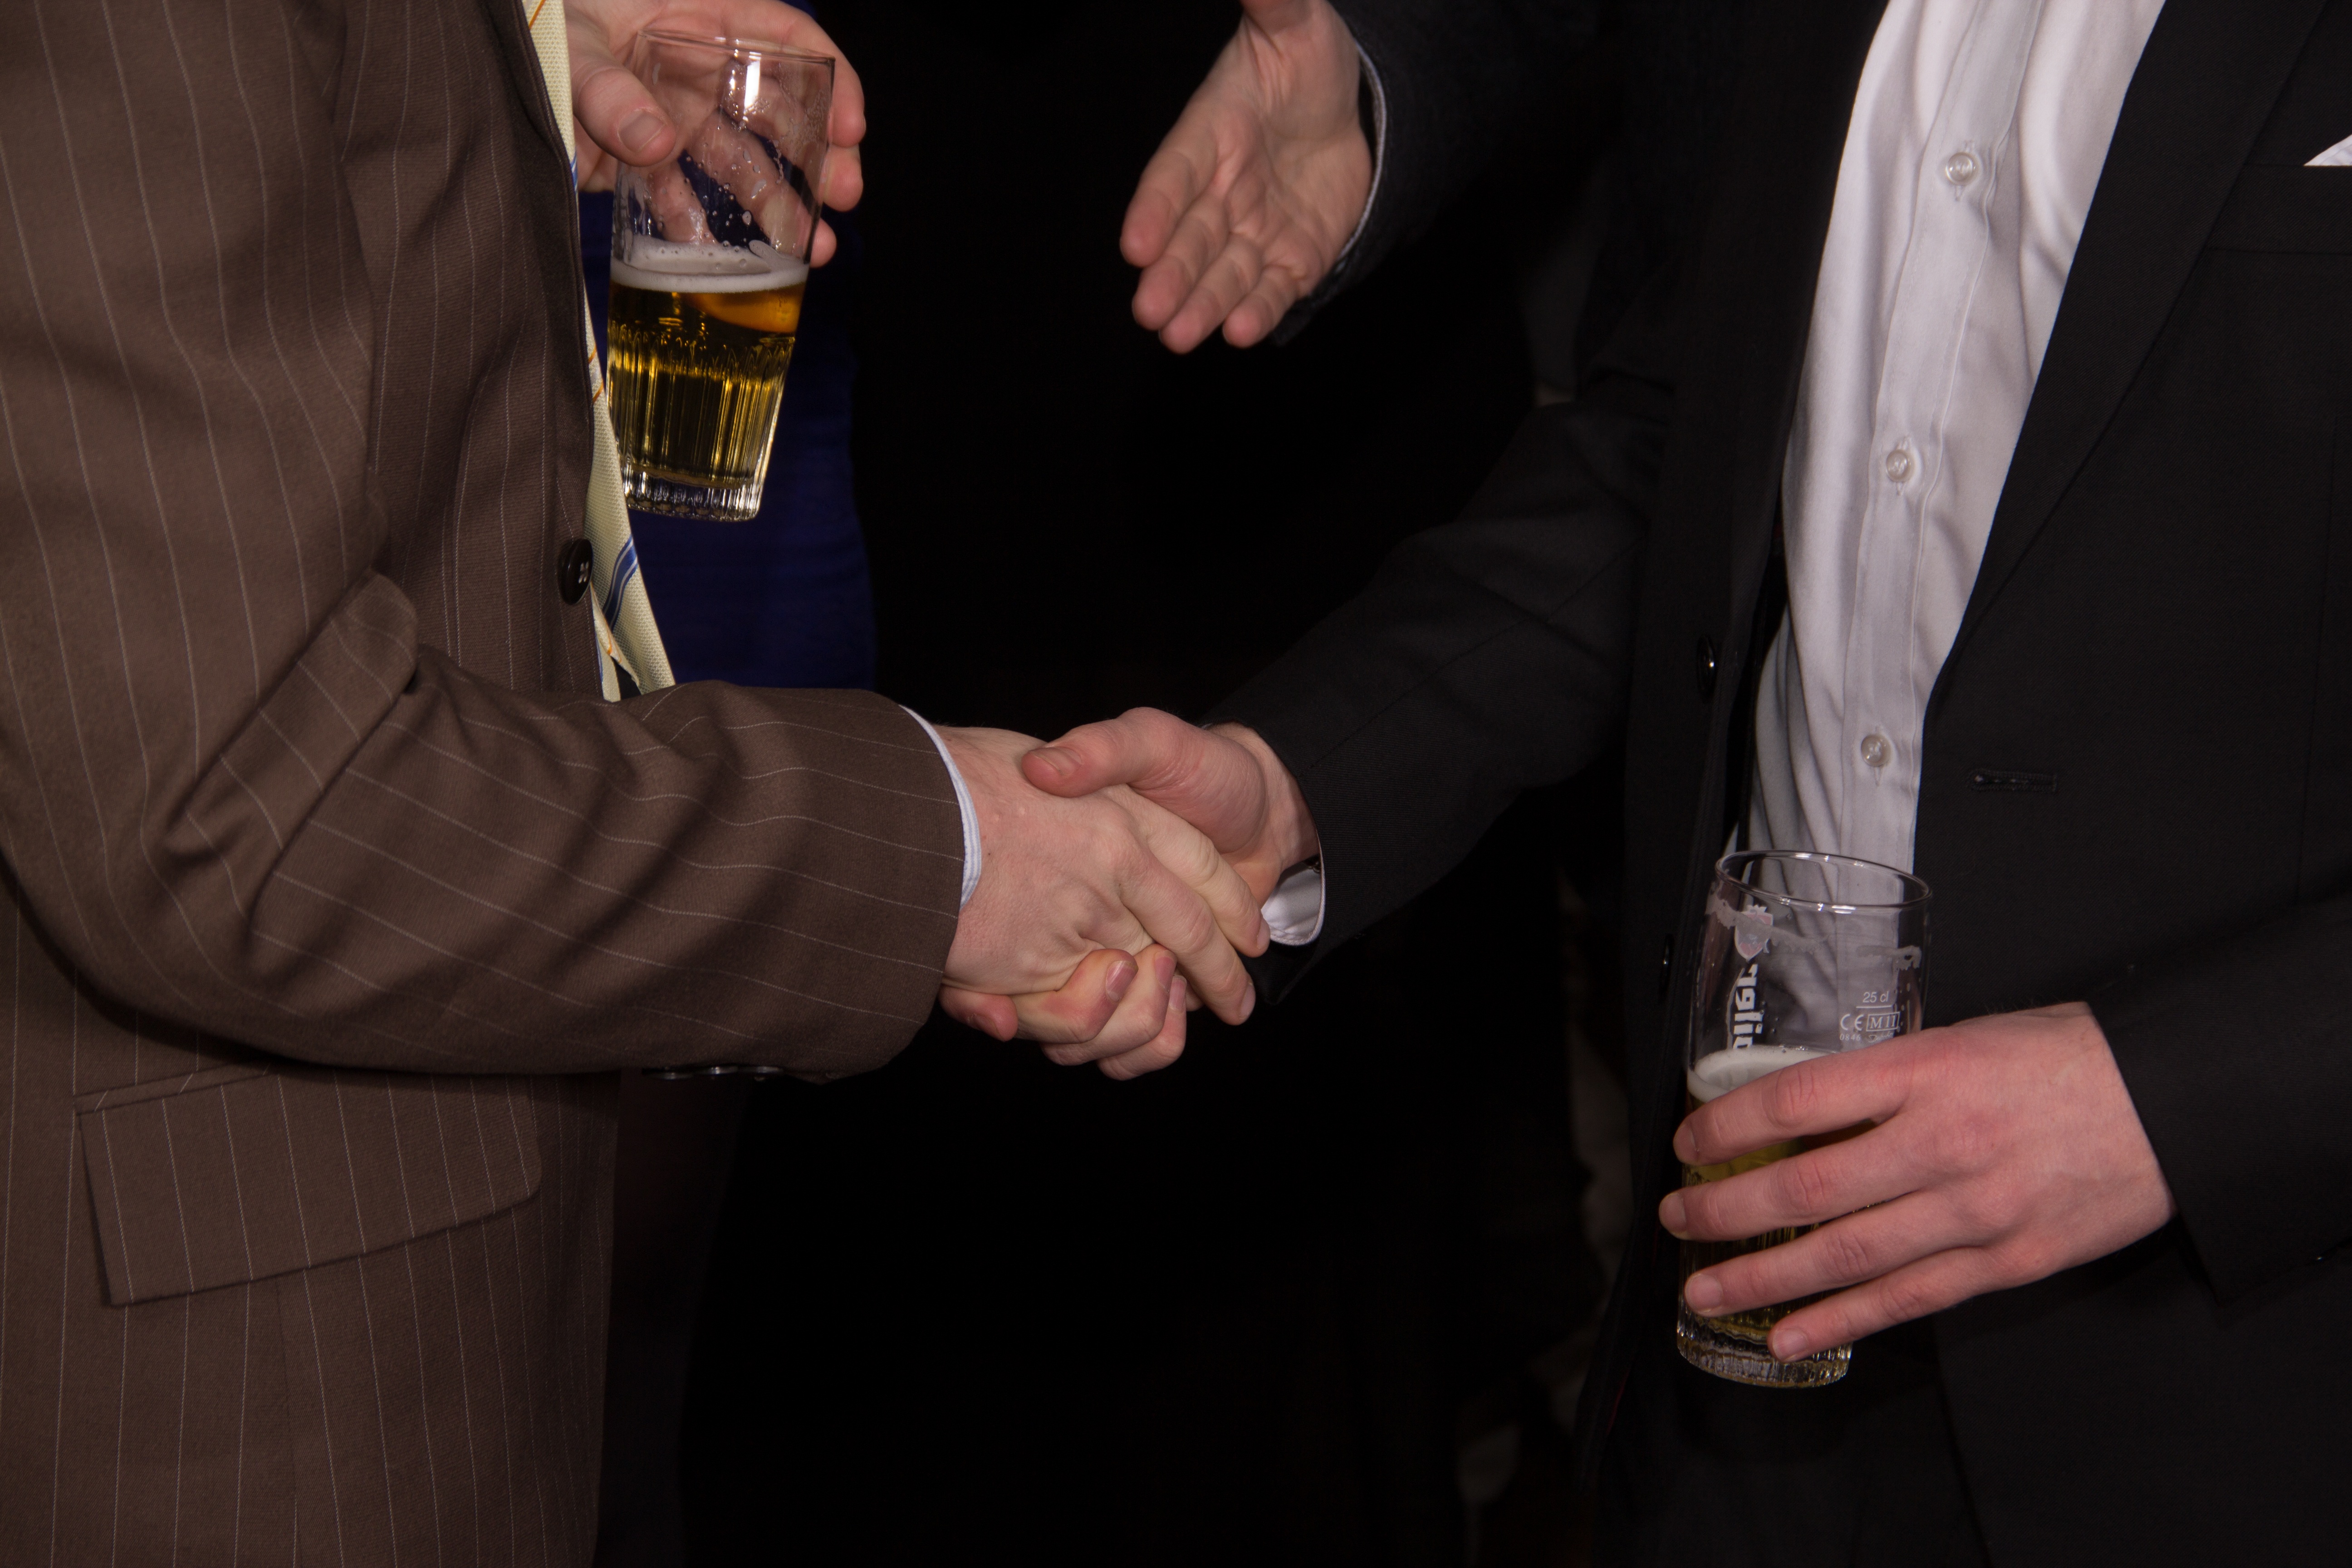
man, suit, people, male, groom, celebrate, gentleman, friends, hands, congratulations, friendly, agreement, sense, hand shaking, create knowledge